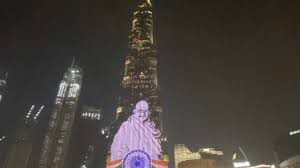
Landmark: Burj Khalifa